Sorø Academy

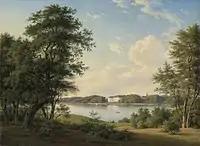
Sorø Academy painted by Frederik Christian Kiærskou in 1875

The main wing burnt down in a fire in 1813 but was rebuilt from 1822 to 1827 to the design of Peder Malling. In 1825, before the rebuilding had been completed, the Sorø Academy reopened once again. Over the next decades it became a central venue of the Danish Golden Age with Bernhard Severin Ingemann as a central figure. Both N. F. S. Grundtvig, Hans Christian Andersen and Bertel Thorvaldsen visited the Academy during this period.